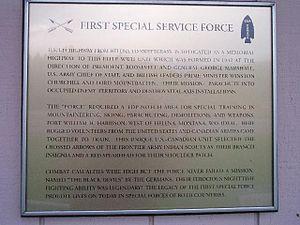
Le 1ᵉʳ détachement du service spécial ou 1ʳᵉ force de service spécial, surnommé la « brigade du Diable » ou « Devil's Brigade » en anglais fut une unité de forces spéciales américano-canadiennes au sein de l'armée de terre des États-Unis durant la Seconde Guerre mondiale, spécialisée dans le combat en montagne.